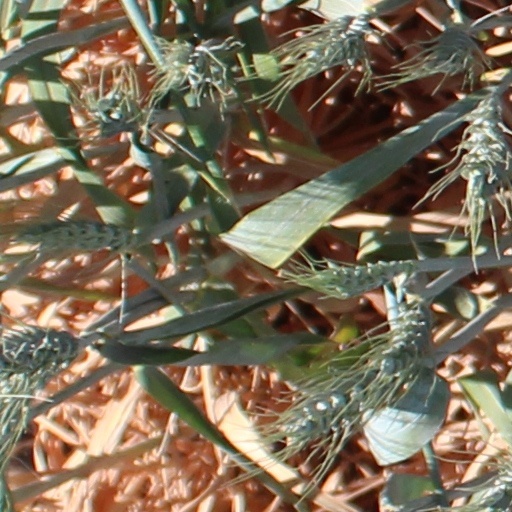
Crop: wheat